Sky position (RA, Dec in degrees): 118.97, 19.412
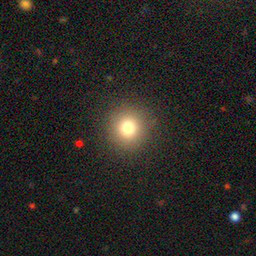
Galaxy morphology: Round Smooth Galaxies